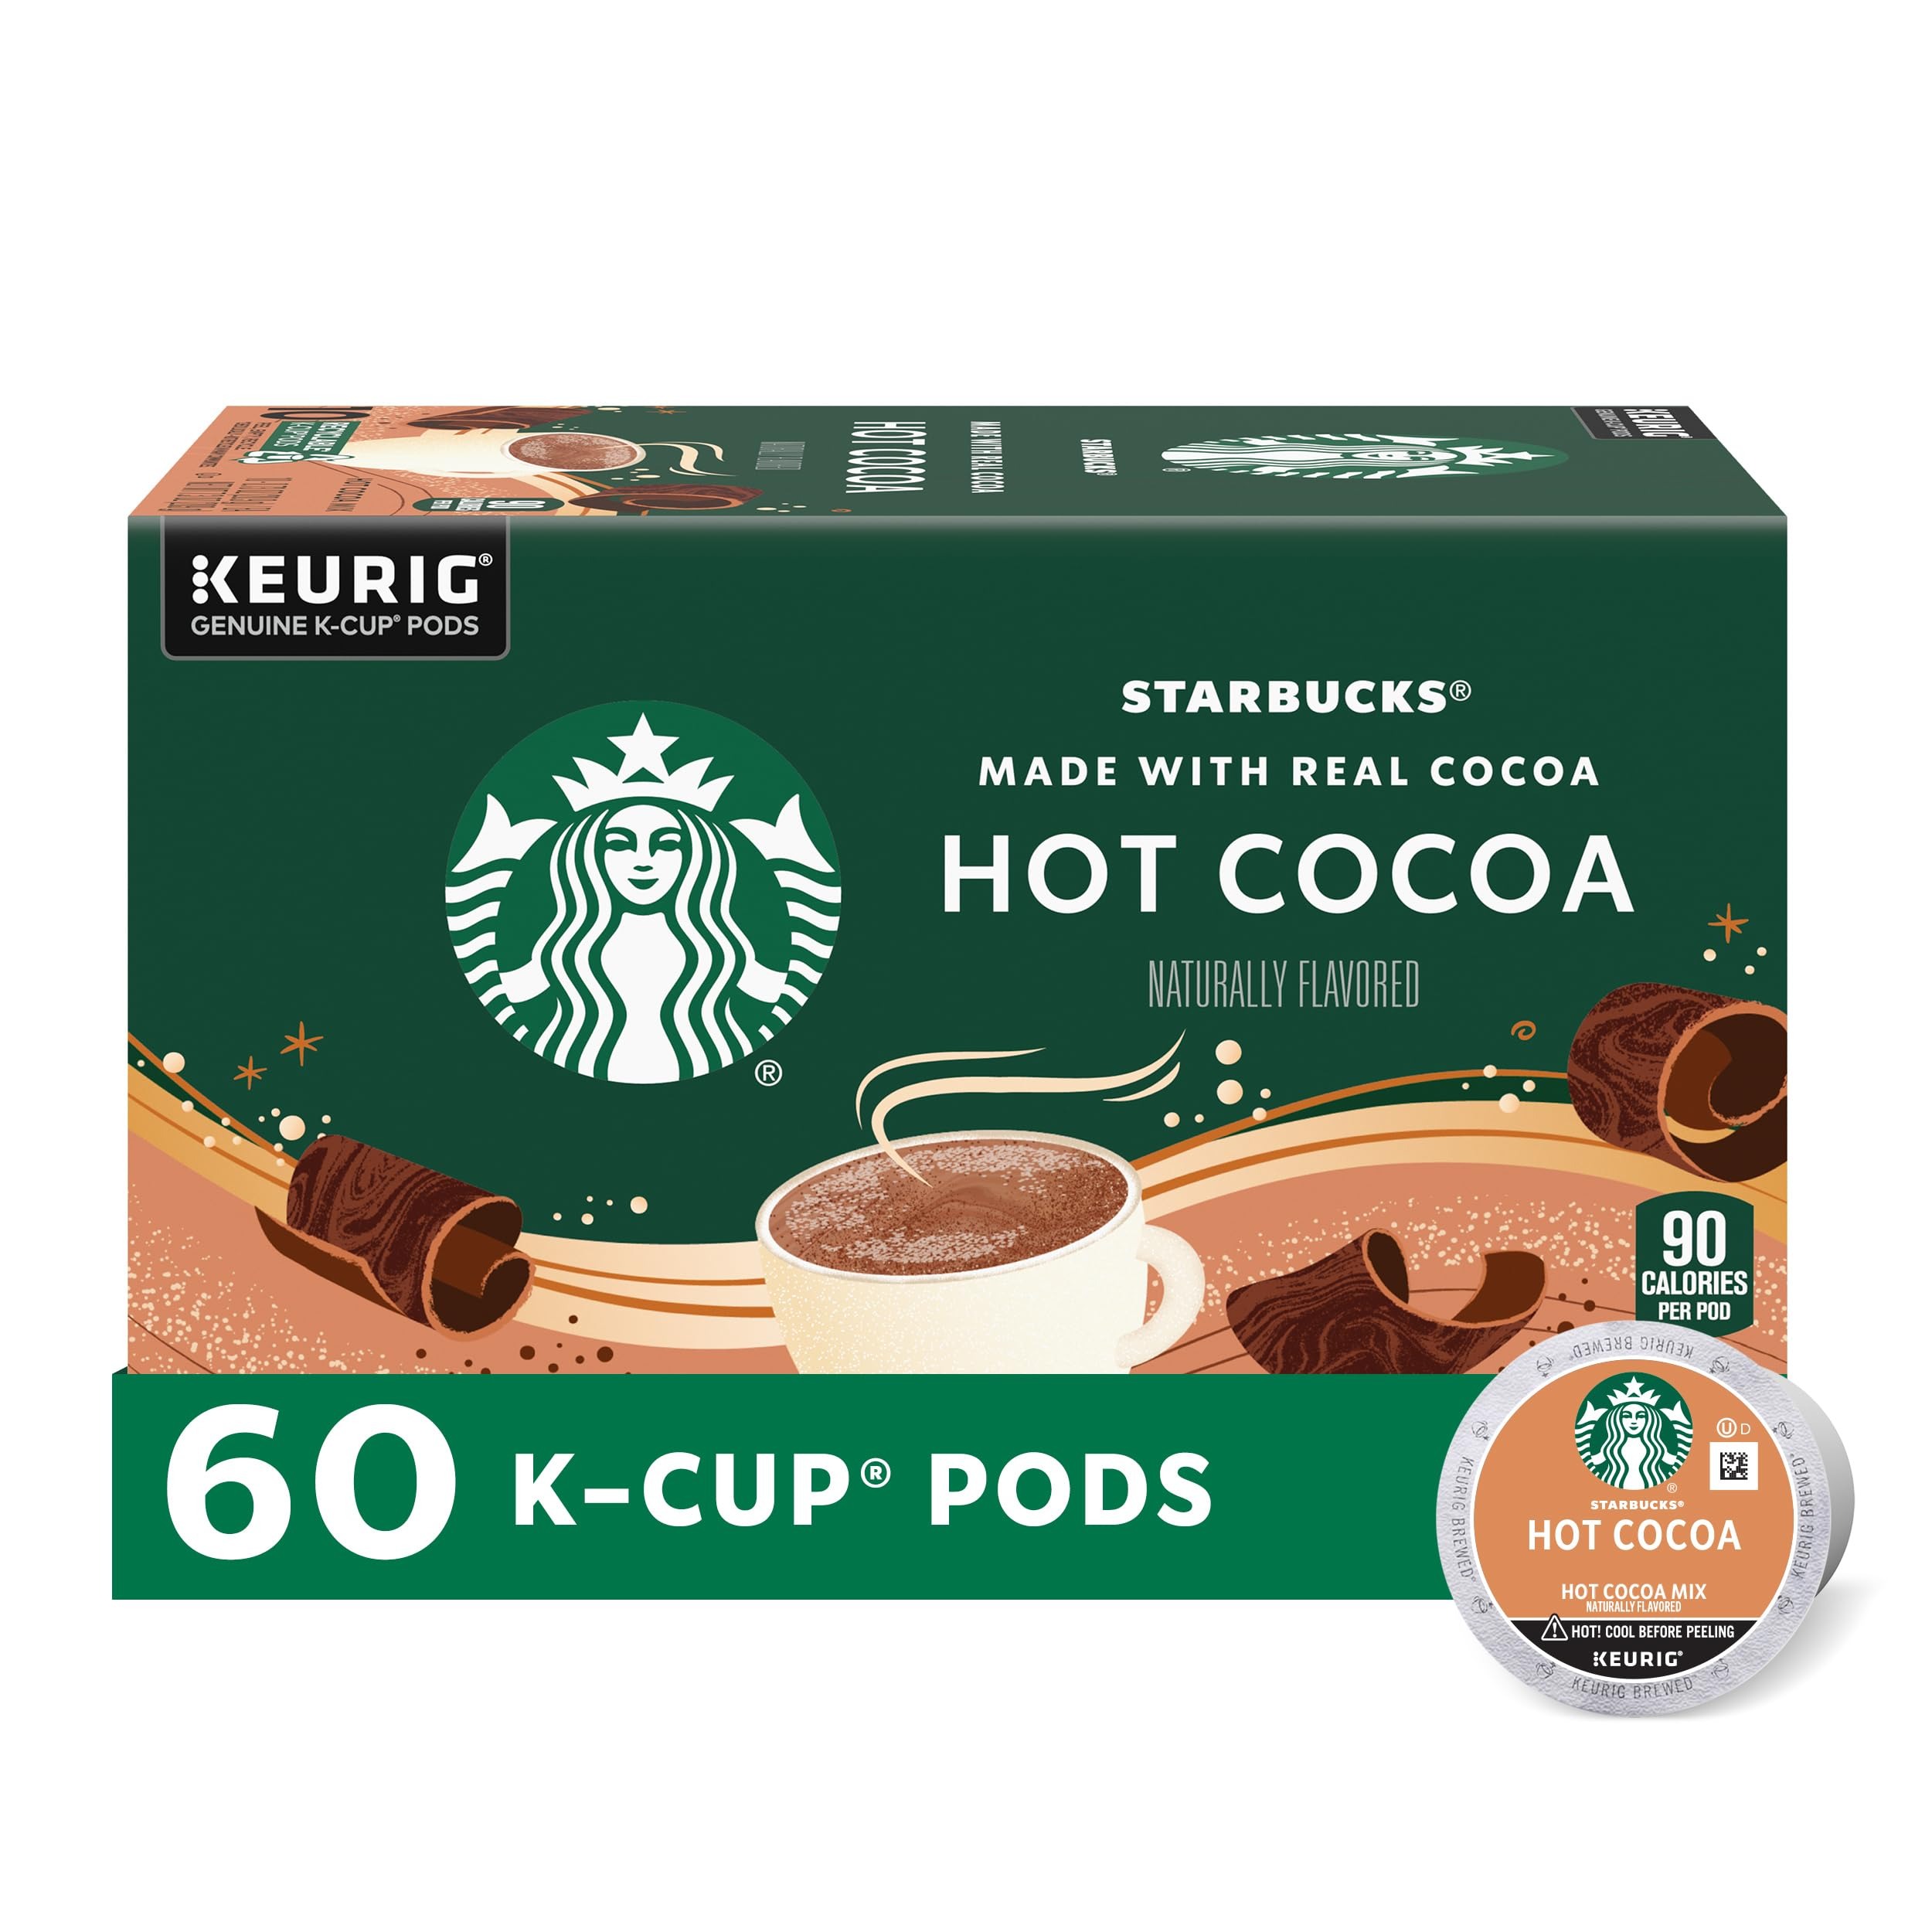
Item Name: Starbucks Coffee K-Cup Pods, Naturally Flavored Hot Cocoa For Keurig Coffee Makers, 6 Boxes (60 Pods Total)
Bullet Point 1: PREMIUM COCOA IN A K-CUP POD: Starbucks delivers exceptional hot chocolate with these six 10-count boxes of Starbucks Naturally Flavored Hot Cocoa K-Cup Pods for Keurig coffee makers
Bullet Point 2: STARBUCKS HOT COCOA: Made with real cocoa, Starbucks Naturally Flavored Hot Cocoa is a rich and creamy way to treat yourself, sip after satisfying sip
Bullet Point 3: CAFÈ QUALITY: Starbucks adheres to the highest quality standards—shipping you the same carefully crafted hot cocoa we make in our cafés
Bullet Point 4: MAKE IT YOUR OWN: Perfect for adding personal touches of inspiration—like milk, whipped cream, marshmallows or a variety of other additions—Starbucks is the perfect everyday cup you can make your own
Value: 60.0
Unit: Count

Price: 11.99